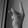
ASL letter: K